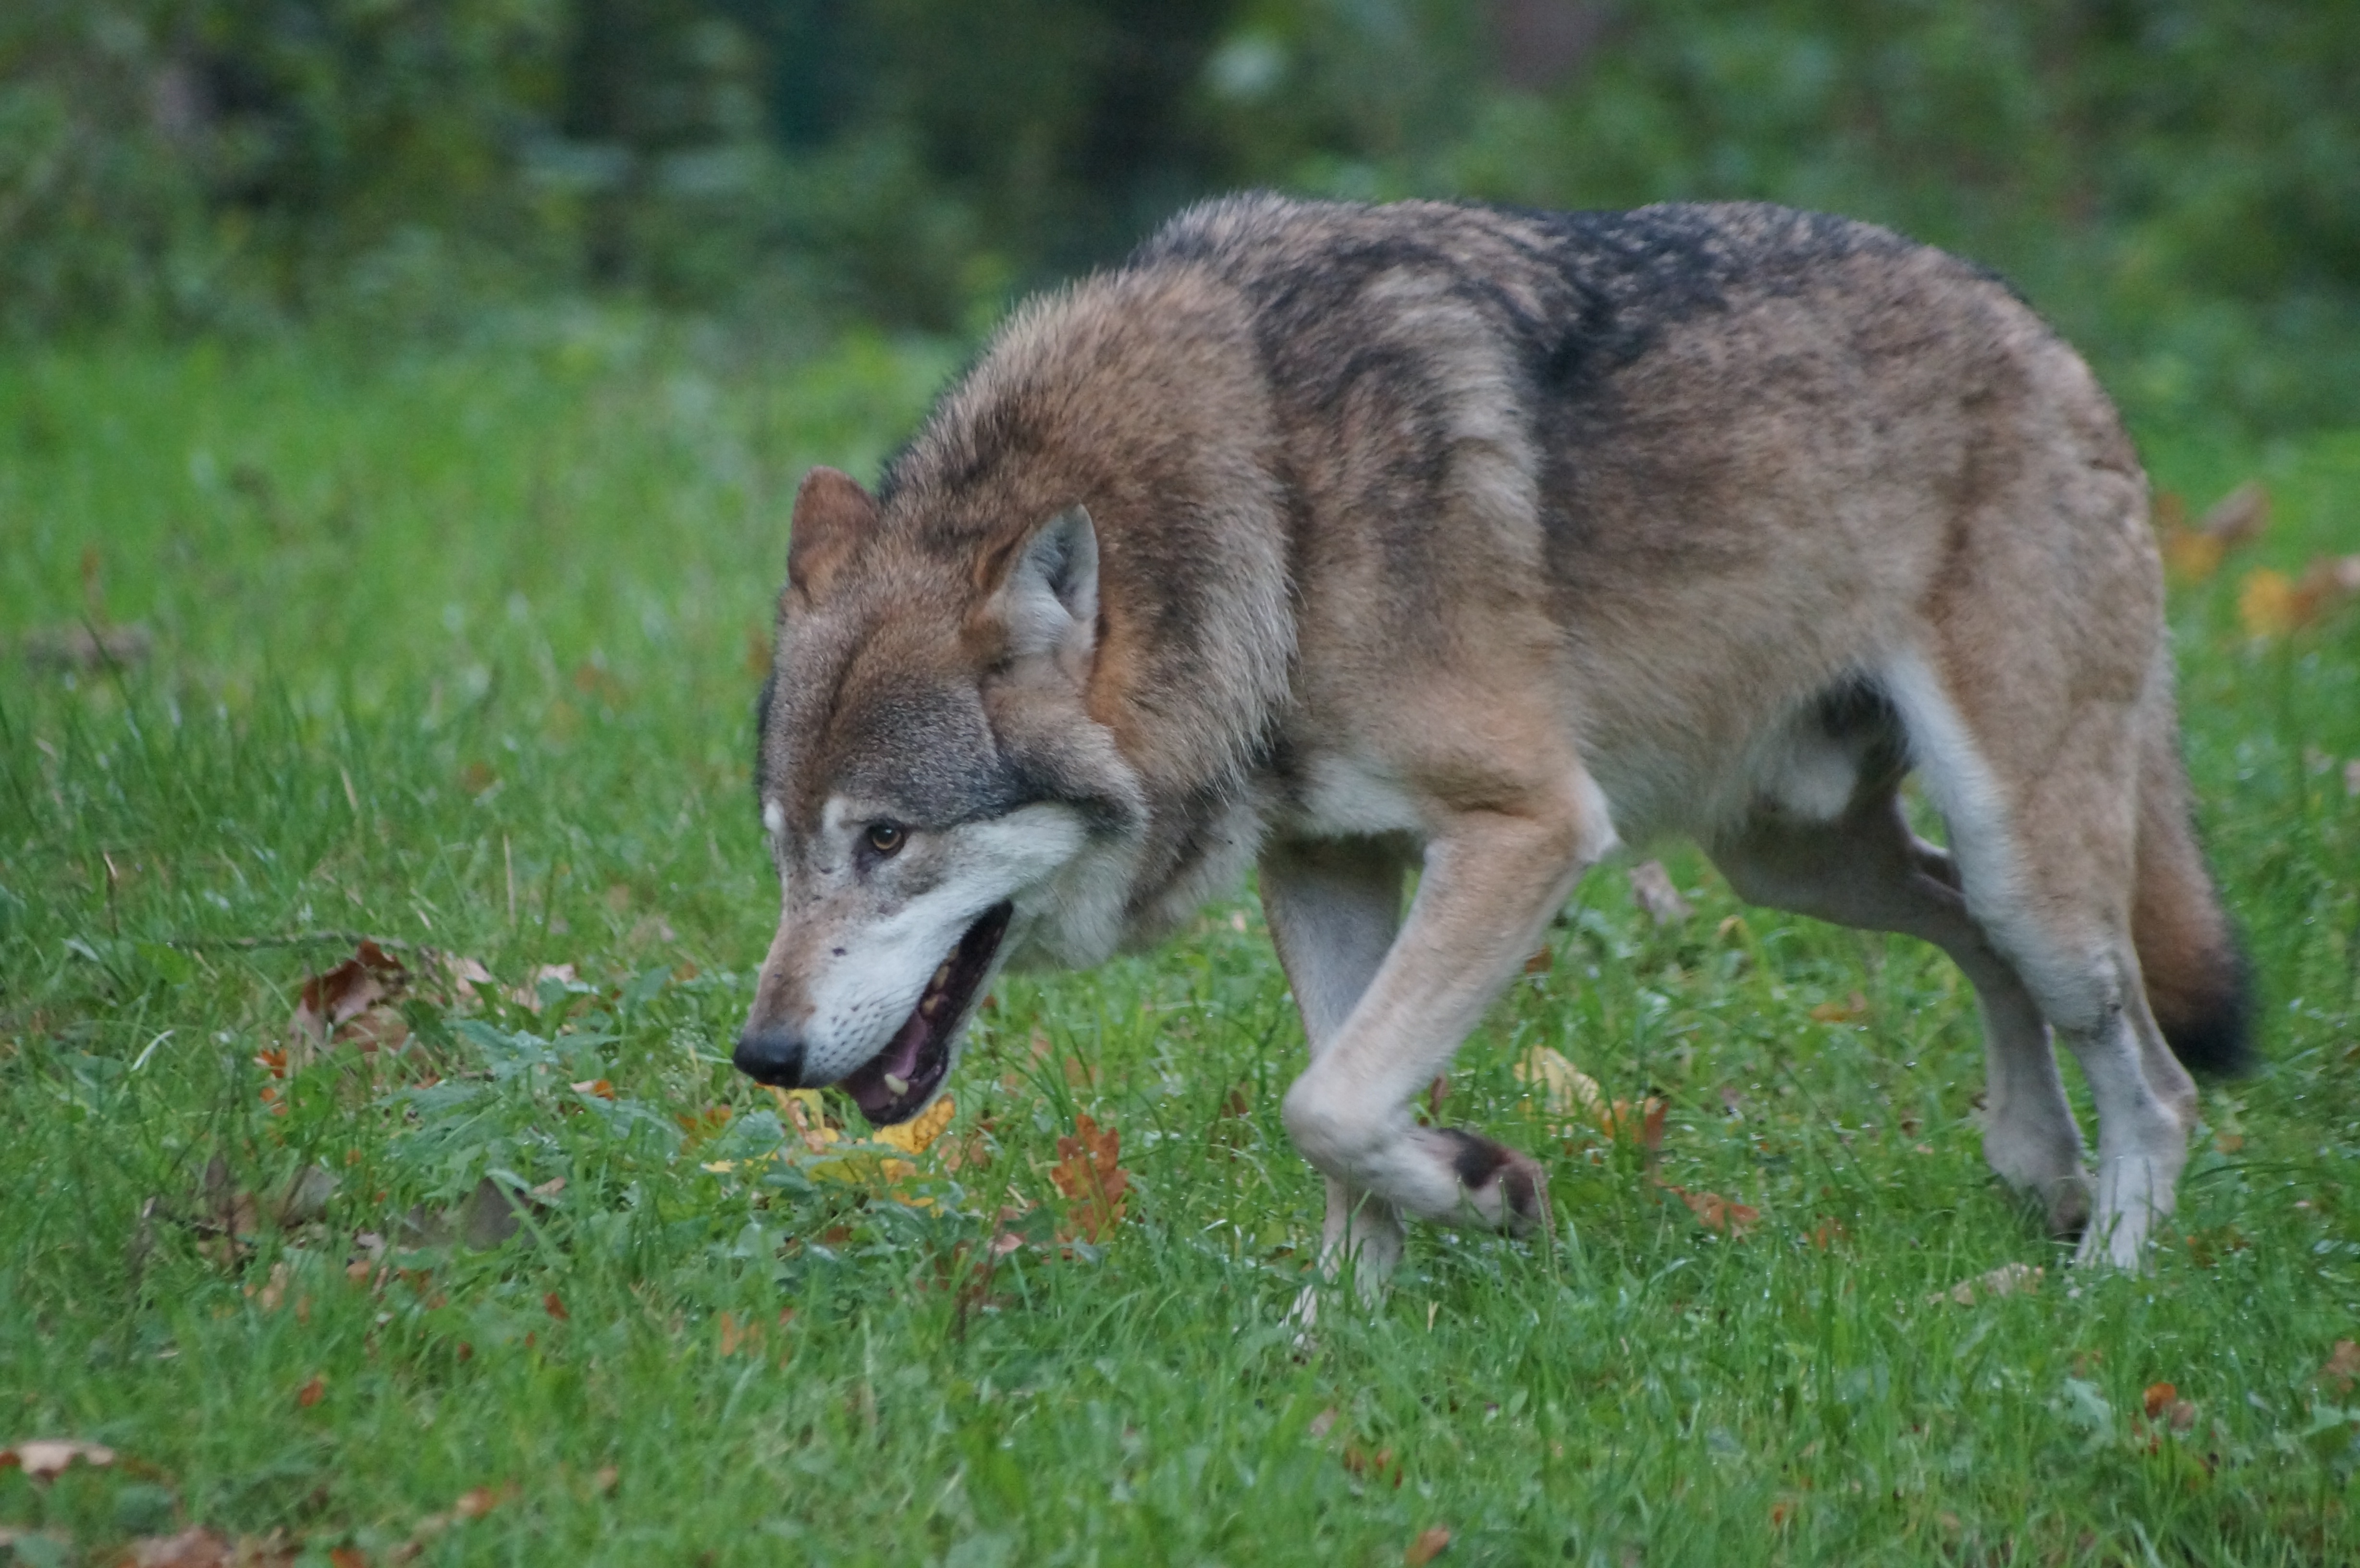
landscape, nature, wildlife, mammal, wolf, predator, fauna, furry, endangered, vertebrate, hunter, animal world, wildlife photography, forest dwellers, canis lupus, jackal, dog like mammal, red wolf, kit fox, saarloos wolfdog, wolfdog, czechoslovakian wolfdog, greenland dog, east siberian laika, west siberian laika, j mthund, canis lupus tundrarum, tamaskan dog, northern inuit dog, native american indian dog, grey fox